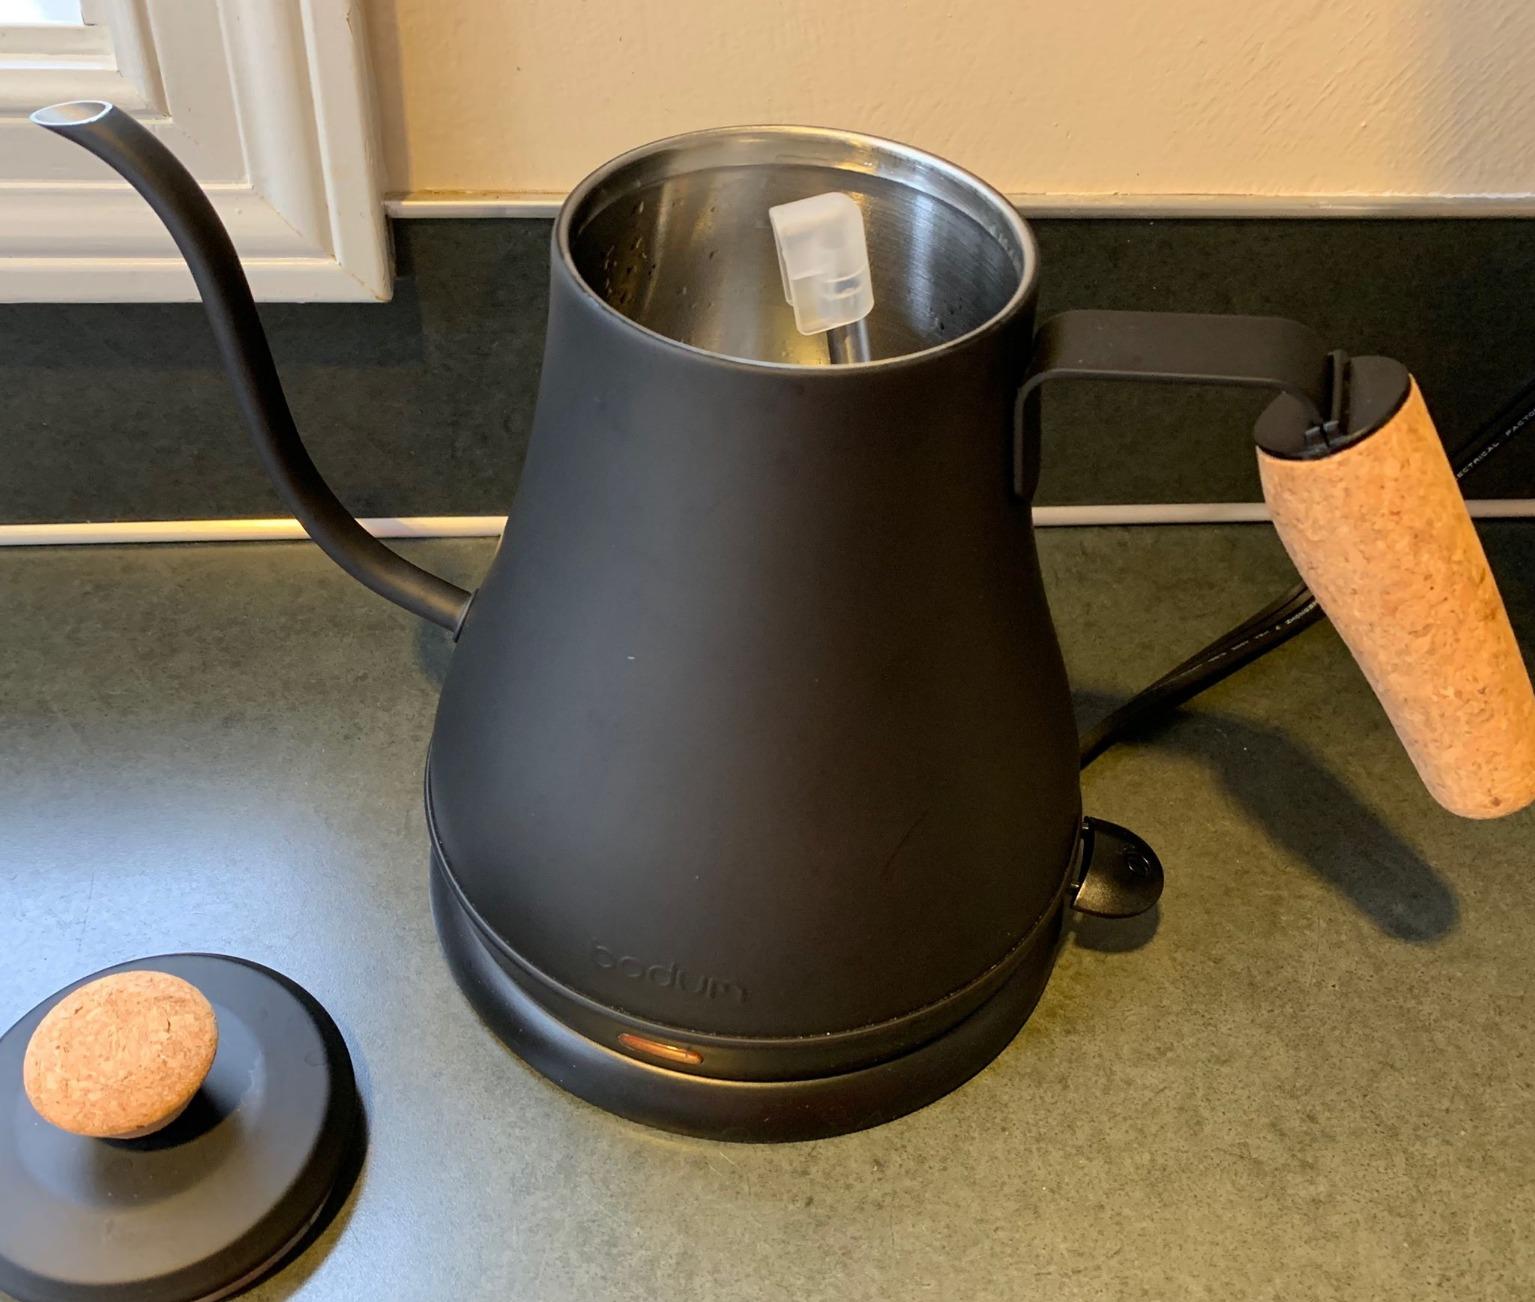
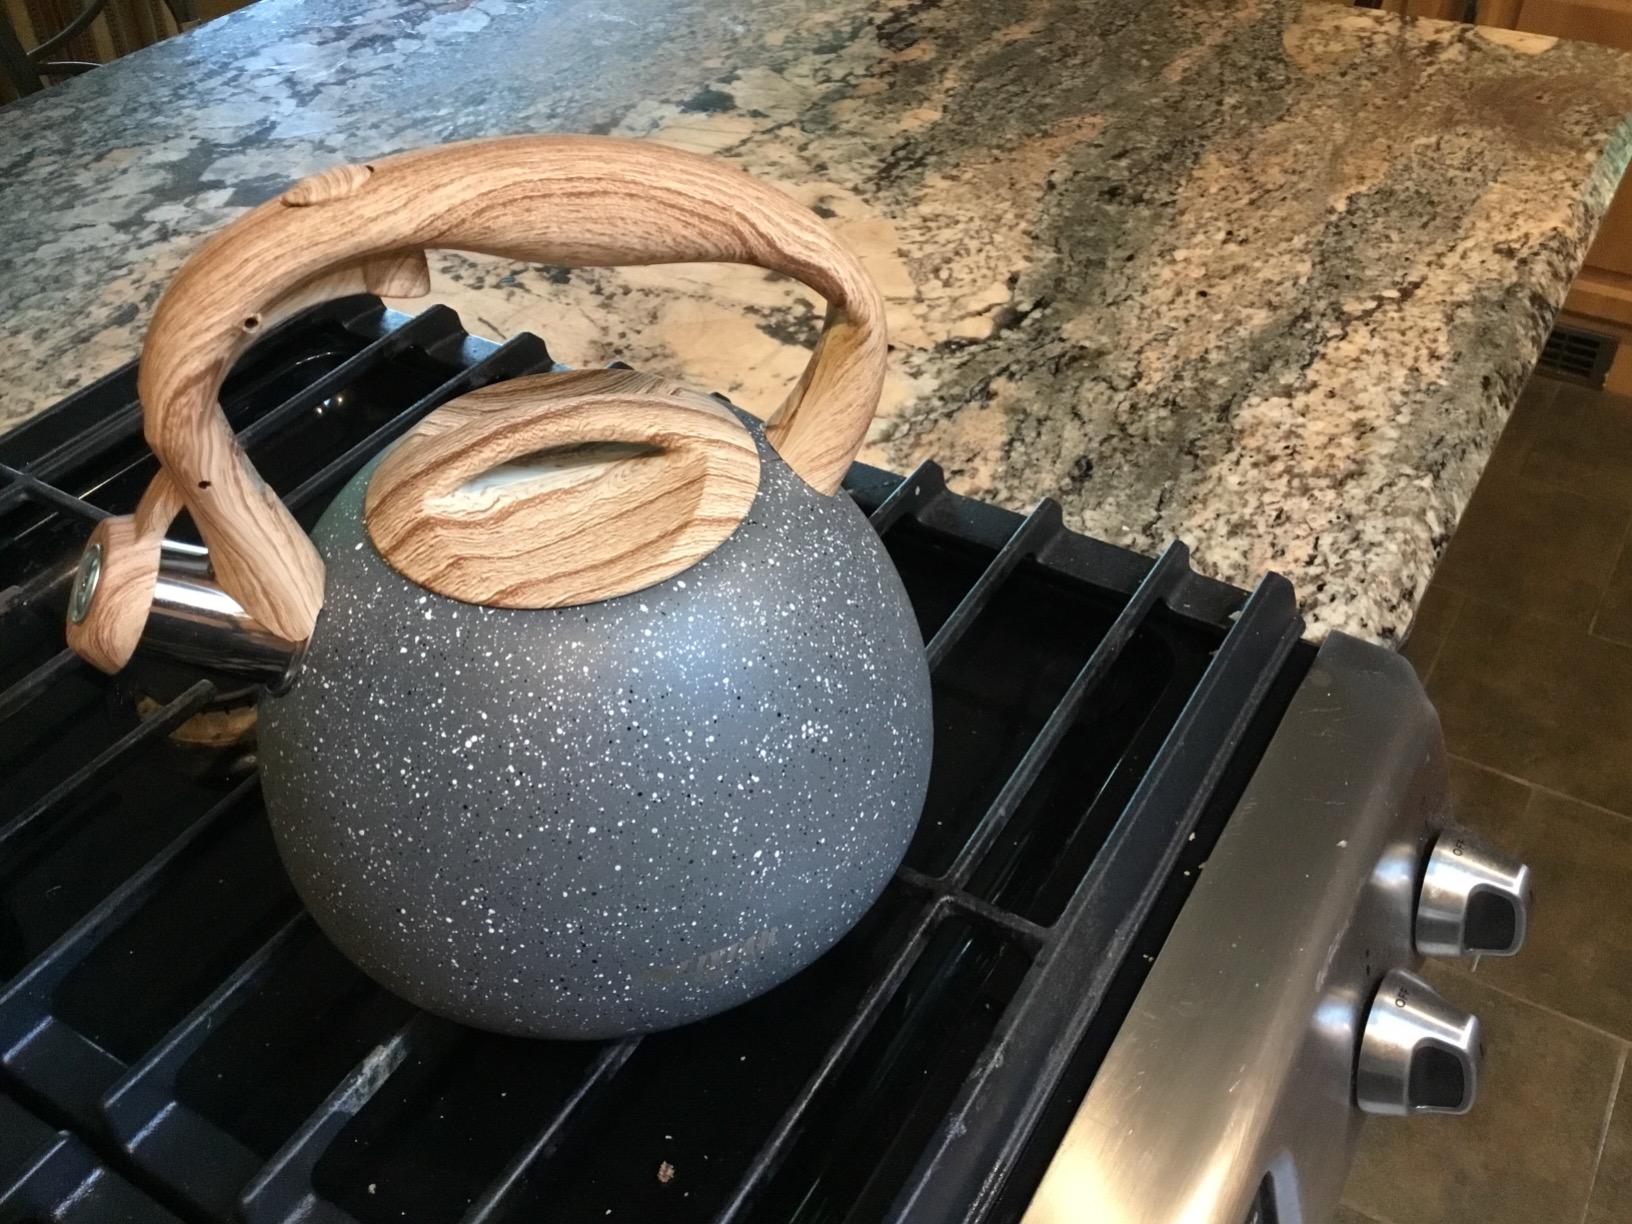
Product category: items_kettle
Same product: no